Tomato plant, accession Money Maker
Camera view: vertical (180 deg); turntable rotation: 90 degrees
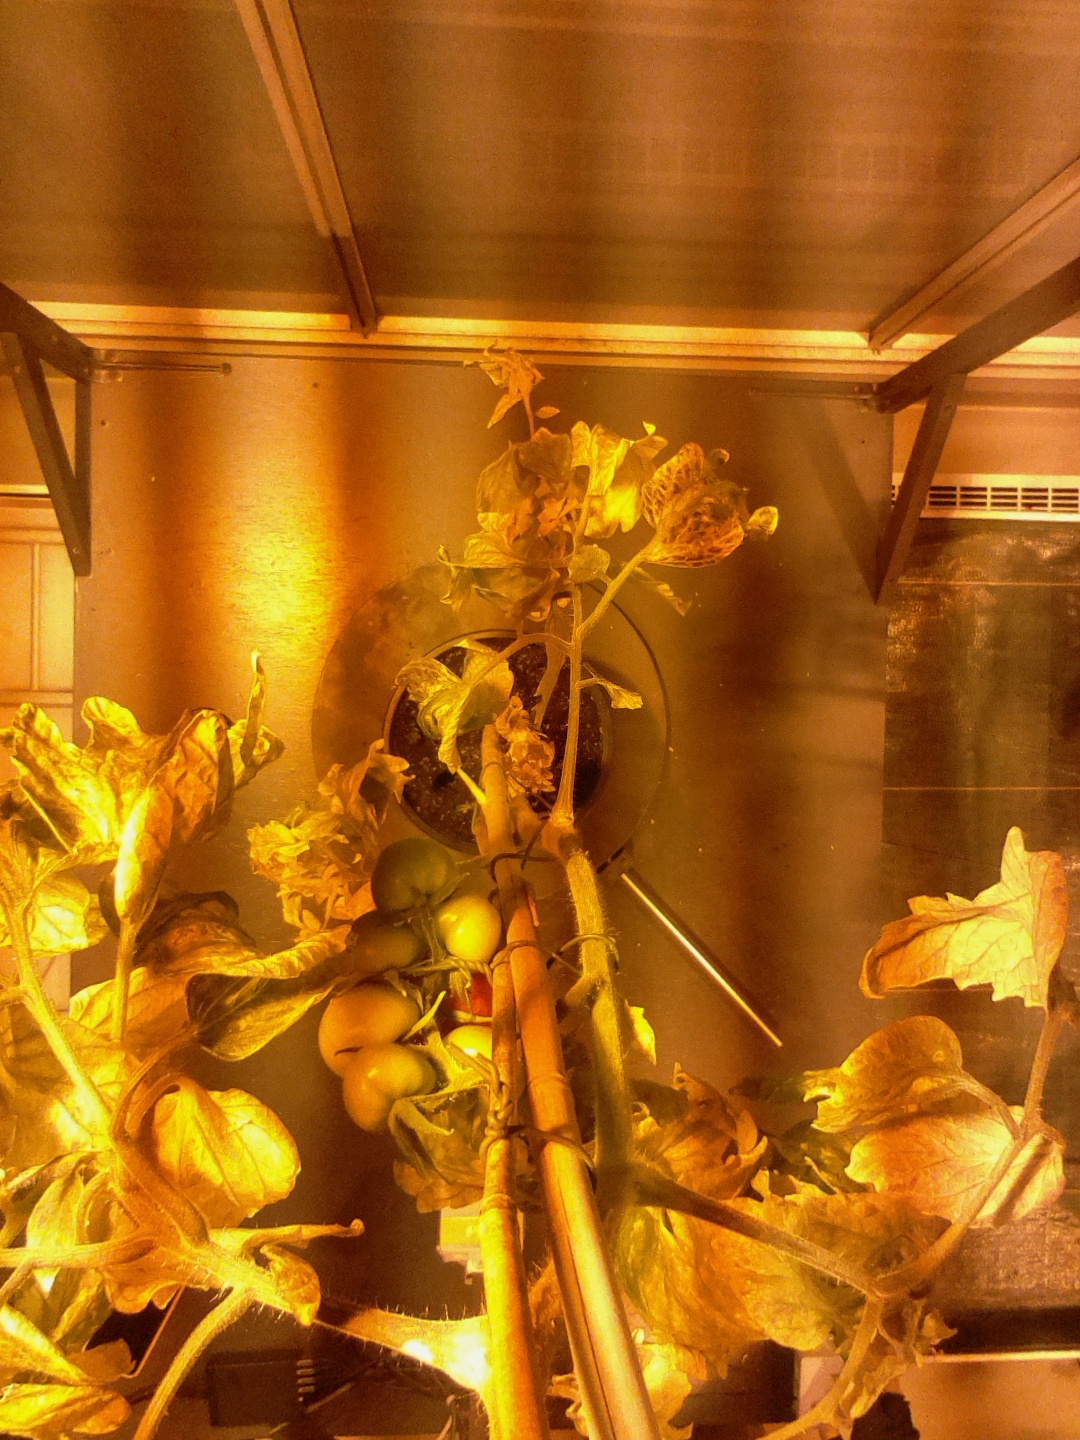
BBCH growth stage 81: 10%-20% of fruits show typical fully ripe color